Barbara Lee

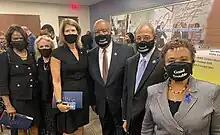
Lee at John Lewis's funeral in Atlanta on July 30, 2020

After Dellums resigned from the U.S. House of Representatives in 1998, Lee successfully ran in the special election to succeed him, winning 66% of the vote. She was elected to a full term later that year, winning 83% of the vote. She was re-elected to the House of Representatives 12 more times.